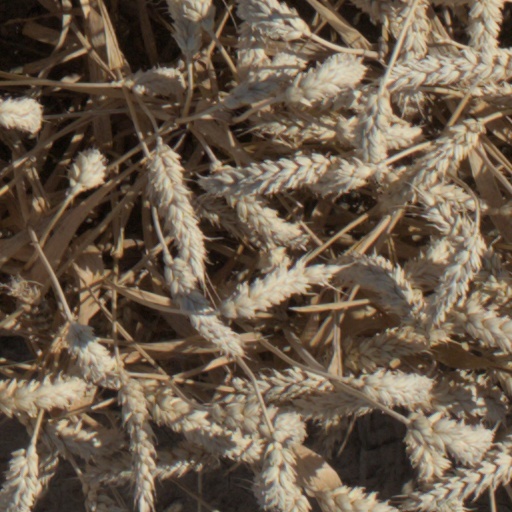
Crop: wheat